Cecco Bravo

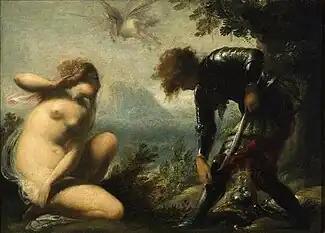
A scene from "Orlando Furioso", Smart Museum of Art, Chicago

Bravo is one of the few Florentines to violate the crisp drawn edges of figures, and aim for a general bravura of execution, nearly becoming a "pintore del tocco". Some attribute this to influences he encountered in Venice, for example Bernardo Strozzi. Cecco Bravo influenced Felice Ficherelli (il Riposo).